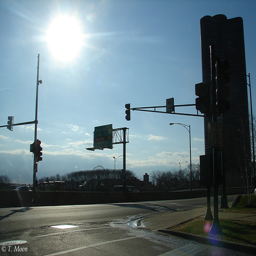
A photo of a street intersection with stoplights.
The sun is shining on a intersection with traffic lights.
An intersection is vacant as an arch stands tall in the background.
Directional lights and an exit sign along an empty street intersection by the highway.
An intersection with several traffic lights and street signs.